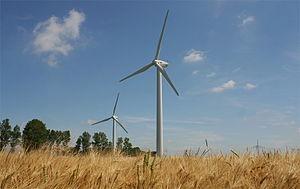
Senvion SE était une société anonyme allemande dans le domaine de l'énergie éolienne. Elle concentrait ses activités sur la vente et la production d'éoliennes. La société s'est déclarée en défaut de paiement le 8 avril 2019. Le 28 août de la même année, elle annonçait l'échec des démarches visant à trouver un repreneur global pour ses activités.